HMS Monmouth (1772)

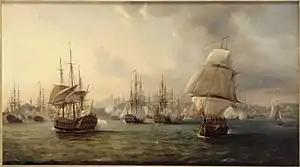
"Combat de la baie de la Praia dans l'île de Santiago au Cap Vert, le 16 avril 1781", by Pierre-Julien Gilbert

He was surprised at anchor on 16 April by the unexpected arrival of Suffren's squadron, which had also not anticipated finding an enemy force at Porto Praya. The French launched an immediate attack, and it was sometime before the British could respond effectively, eventually driving the French off. Johnstone ordered a pursuit, but his damaged ships were unable to catch up with the French. Suffren sailed directly to the Cape, with Johnstone following after completing repairs. Finding the Dutch forewarned and reinforced on his arrival there, Johnstone did not attempt an attack, instead contenting himself with capturing several Dutch merchants in Saldanha Bay. Johnstone decided to return to Britain with his prizes, detaching the troops and supplies he was escorting for the East Indies station, and sending his best warships under Captain Alms of "Monmouth" to escort them.